Hunayn ibn Ishaq

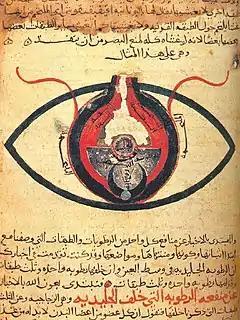
The eye according to Hunain ibn Ishaq. From a "Book of the Ten Treatises of the Eye" manuscript dated .

Hunayn ibn Ishaq enriched the field of ophthalmology. His developments in the study of the human eye can be traced through his innovative book, "Book of the Ten Treatises of the Eye". This textbook is the first known systematic treatment of this field and was most likely used in medical schools at the time. Throughout the book, Hunayn explains the eye and its anatomy in minute detail; its diseases, their symptoms, and their treatments. Hunayn repeatedly emphasizes that he believes the crystalline lens to be in the center of the eye, and may have been the originator of this idea, which was widely believed from his lifetime through the late 1500s.